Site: brandenburg
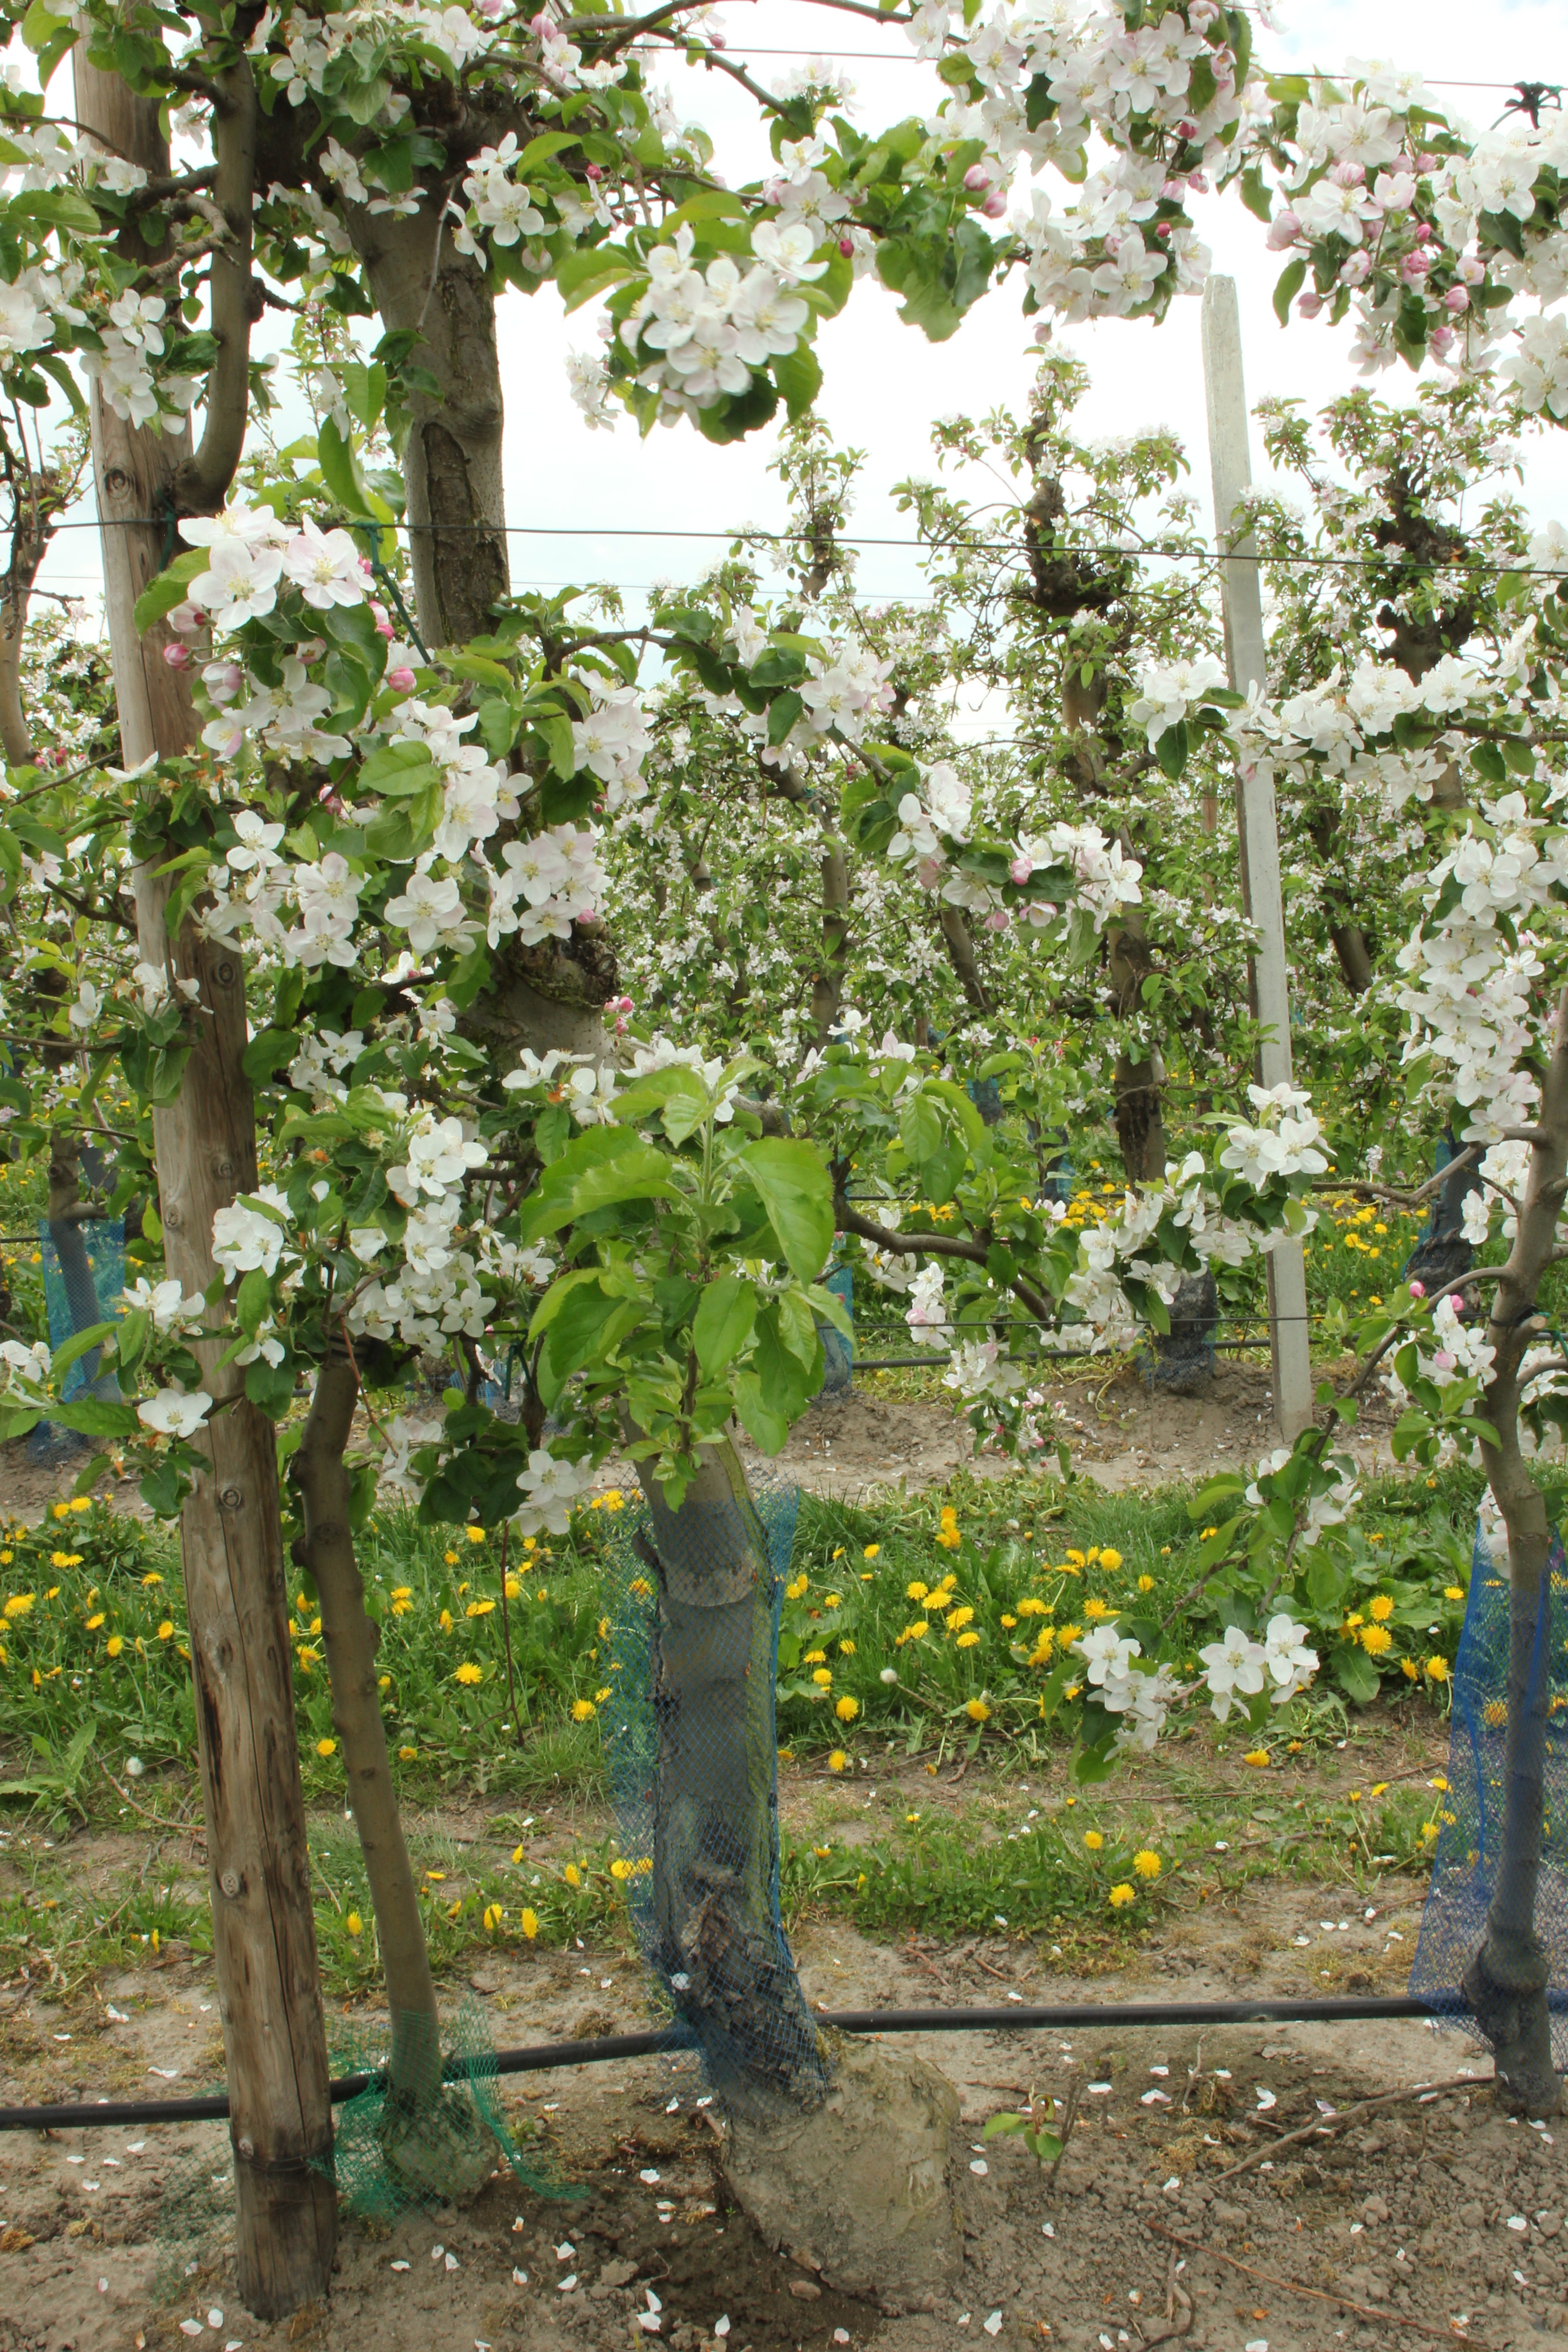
Growth stage (BBCH 65): Flowering